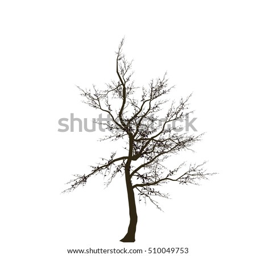
tree isolated on a white background .